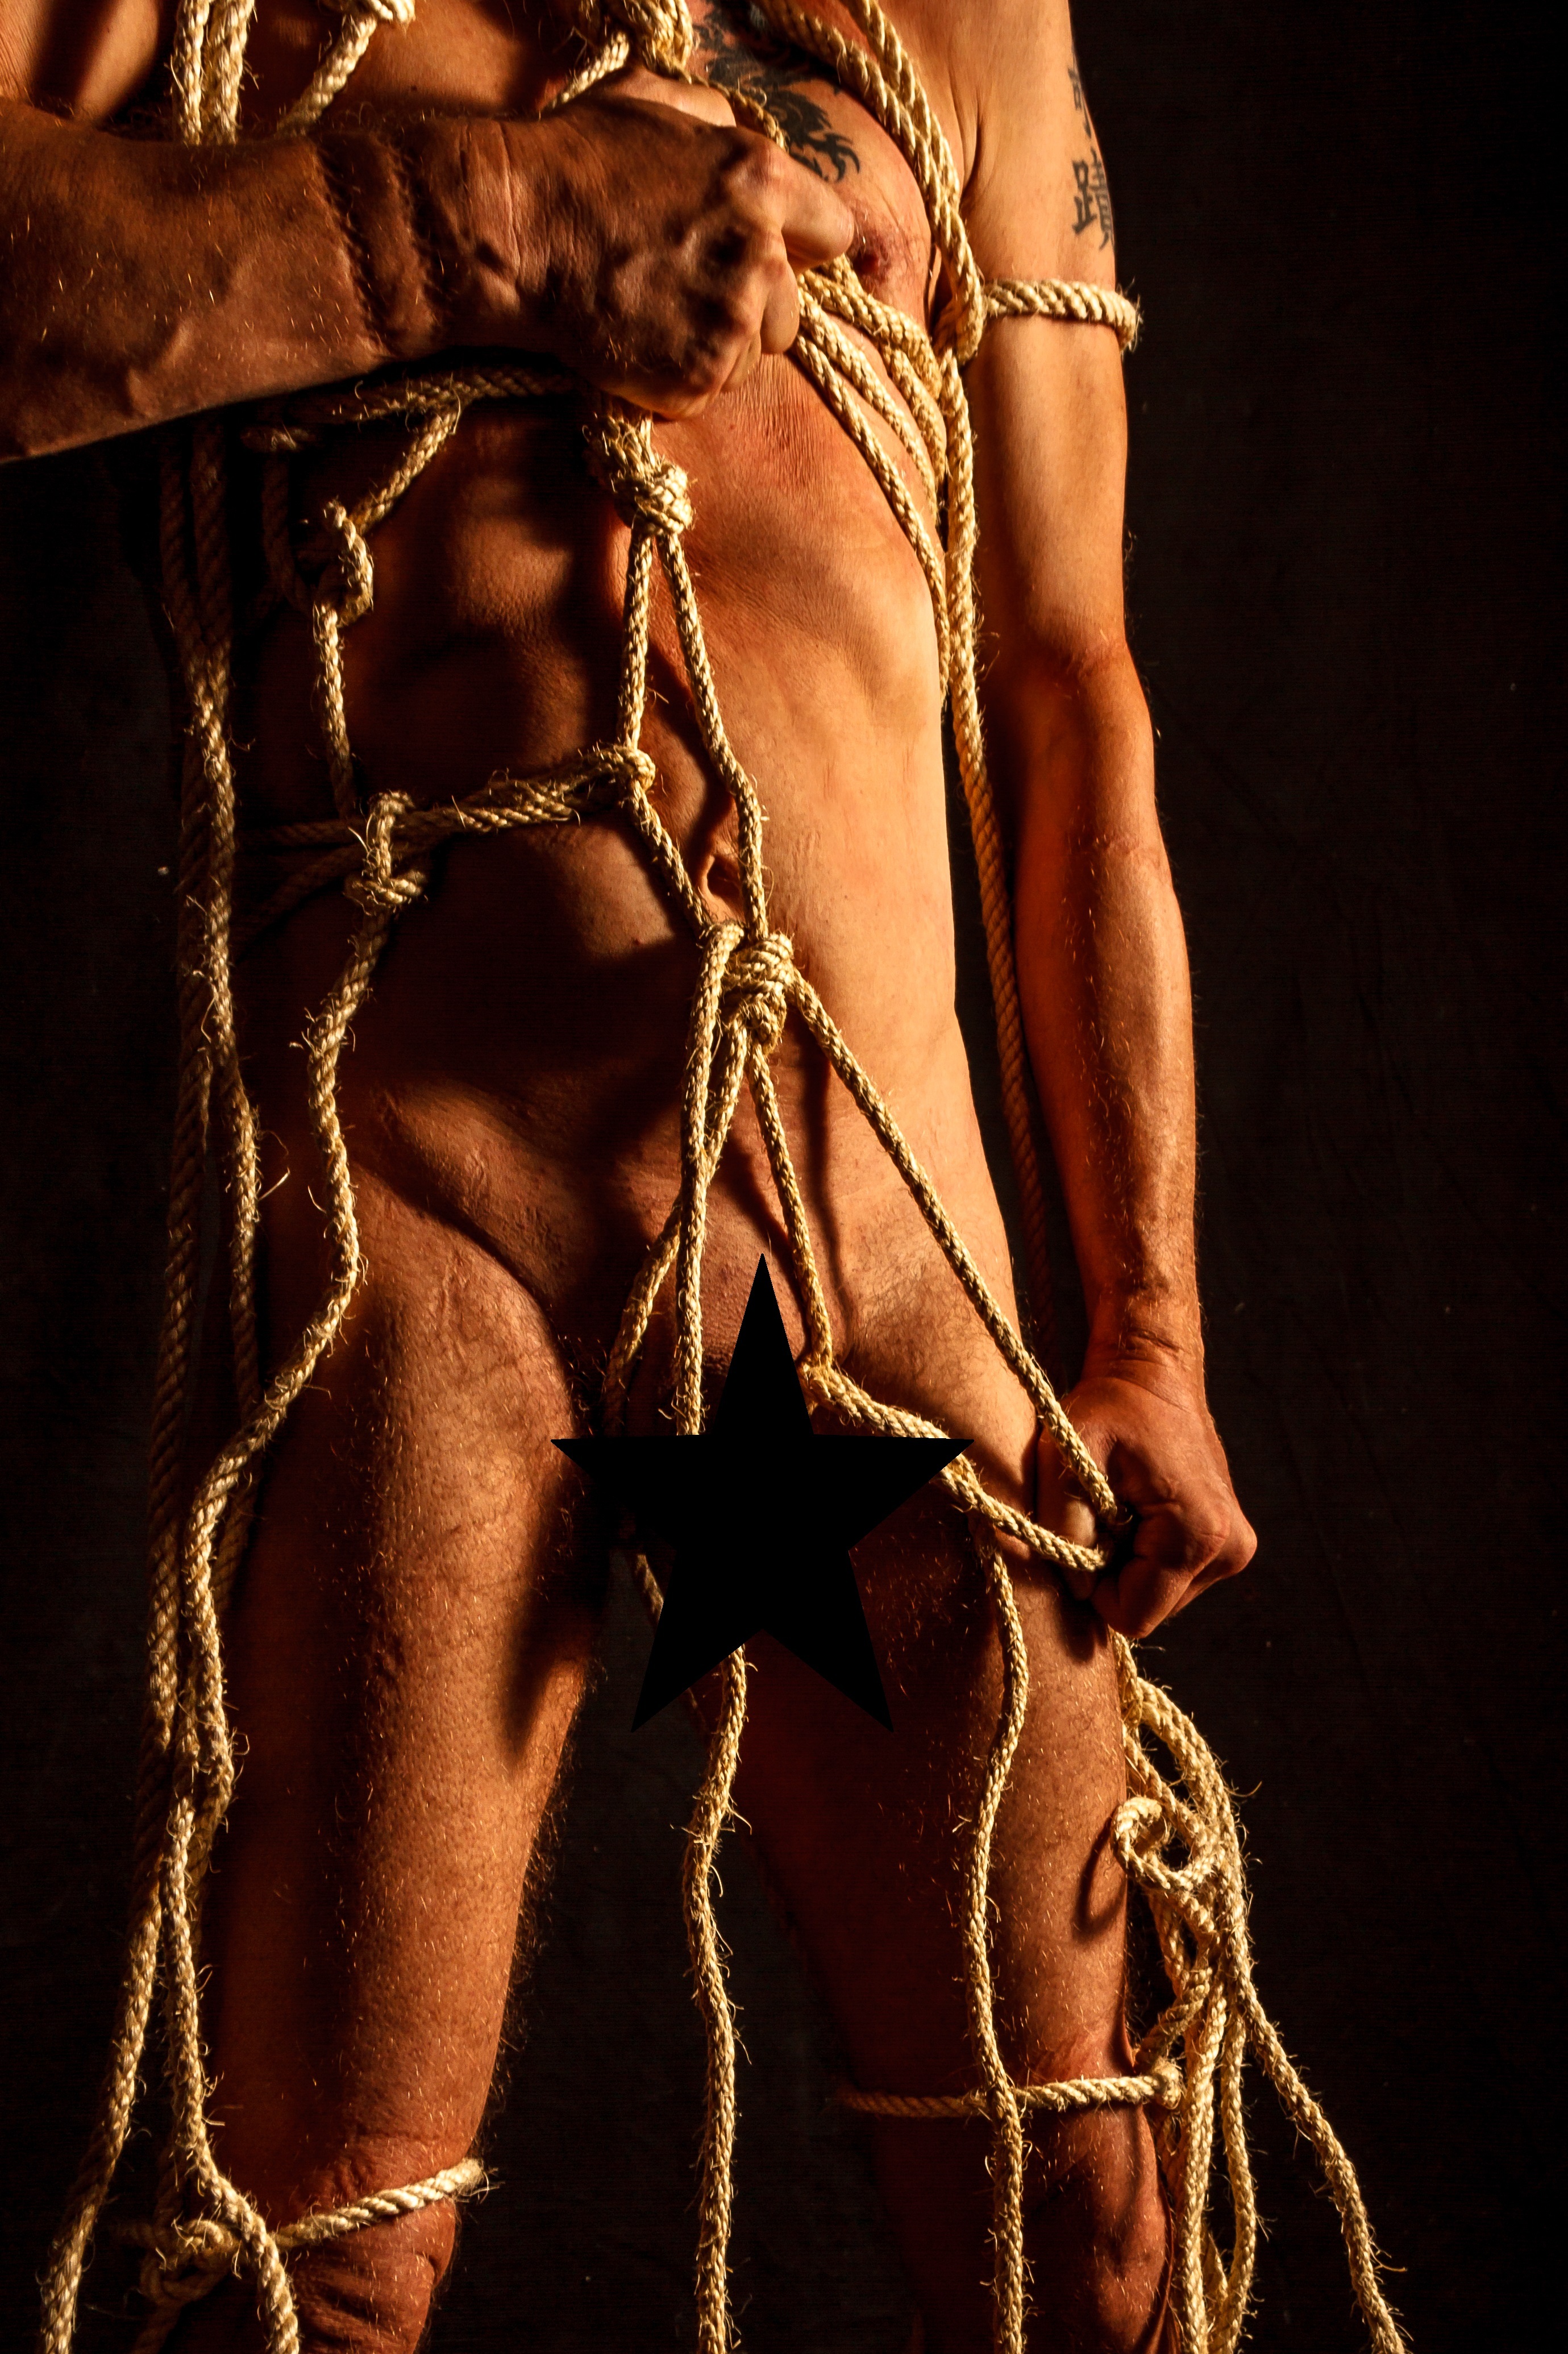
bdsm, bondage, bondage man, male bondage, rope bondage, bondage release, rope, human, muscle, Barechested, human body, photography, flesh, back